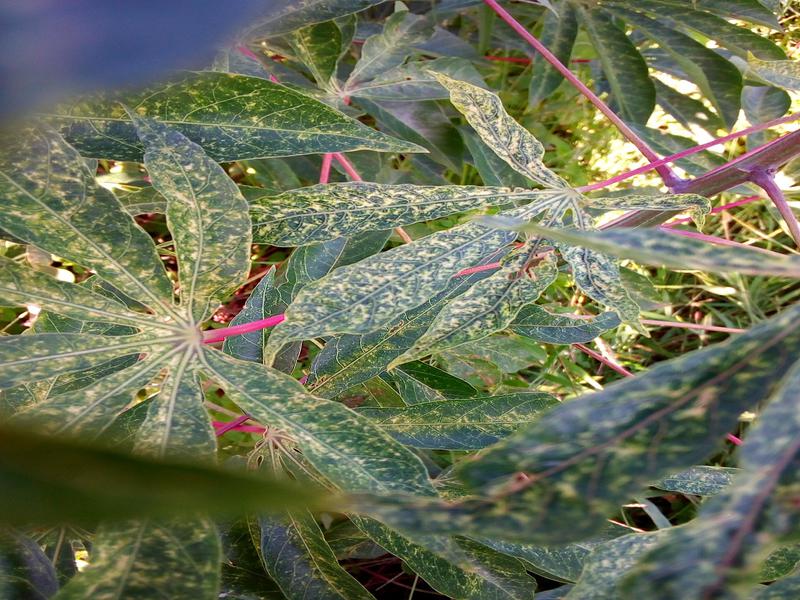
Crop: cassava
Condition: green_mottle